Flagpole Jitters

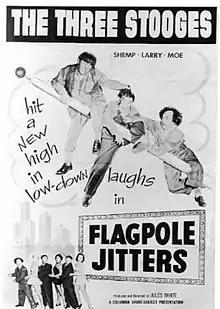

Flagpole Jitters is a 1956 short subject directed by Jules White starring American slapstick comedy team The Three Stooges (Moe Howard, Larry Fine and Shemp Howard). It is the 169th entry in the series released by Columbia Pictures starring the comedians, who released 190 shorts for the studio between 1934 and 1959.